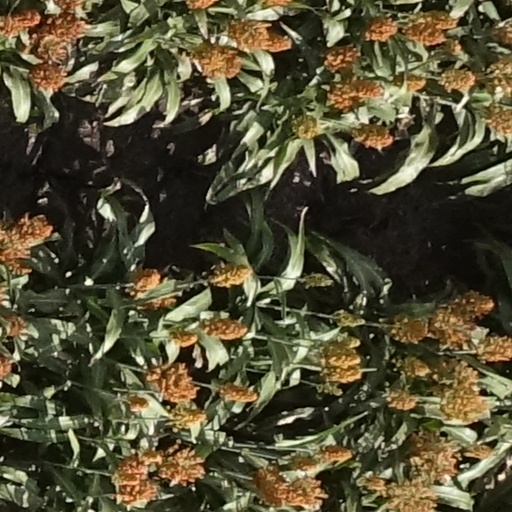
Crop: sorghum